Øystein Baadsvik

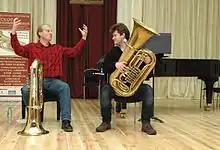
Baadsvik and a pupil

Øystein Baadsvik (born 14 August 1966) is a Norwegian tuba soloist and chamber musician. The accolade is notable as the tuba is rarely an instrument that receives solo attention. Baadsvik is recognized as one of the world's most prominent tuba players.